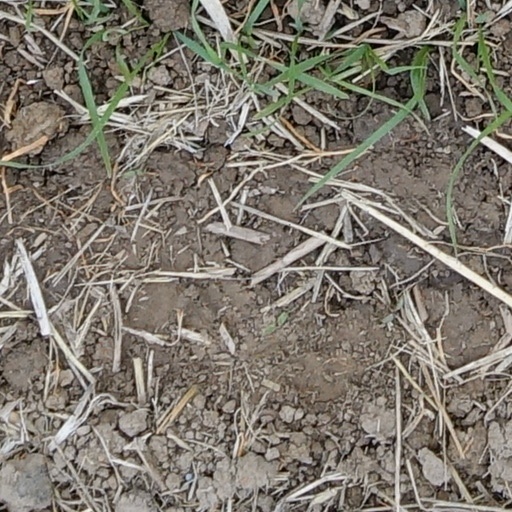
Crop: wheat